Bordeaux Cathedral

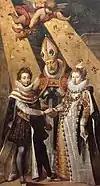
The wedding of Louis XIII and Anne of Austria (1615)

In the 16th century, Renaissance decorative elements were added to the Gothic structure, including an ornamental jubé or rood screen between the choir and the nave. It was taken down in 1806, but elements of it can now be seen on the tribune of the organ. The seventeenth century saw the reconstruction of the spires, but few changes in the interior. Between 1772 and 1784, under Cardinal de Rohan, the archbishop proposed giving the archbishop's palace classical facade. A fire in 1787 caused serious damage to the roof of the choir and transept.